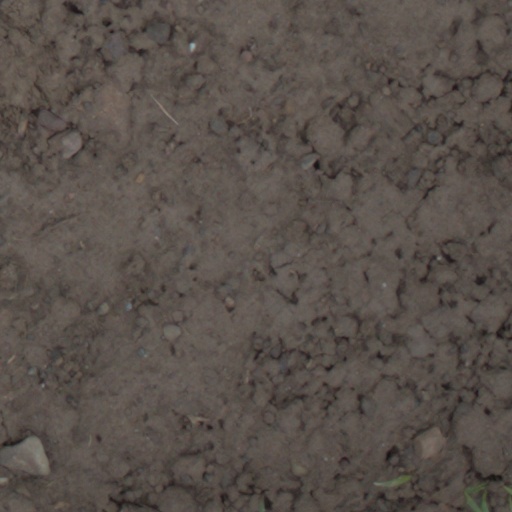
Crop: wheat